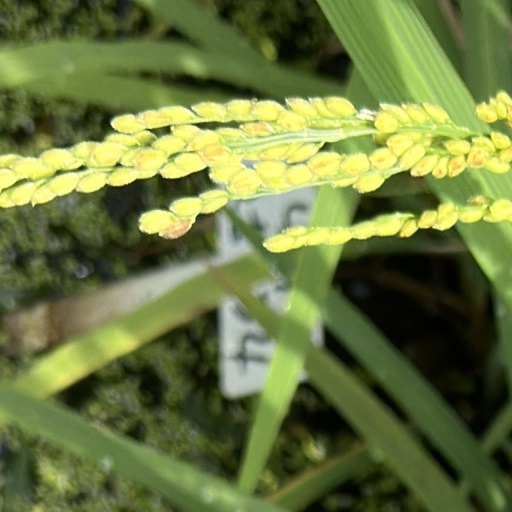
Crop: rice